Marv Breeding

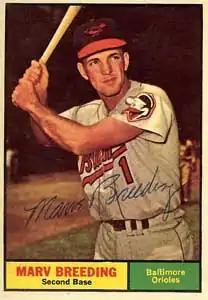
"Topps" baseball card, 1961 Series #321.

Marv Eugene Breeding (March 8, 1934 – December 31, 2006) was an American professional baseball second baseman who played four seasons in Major League Baseball (MLB) for the Baltimore Orioles, Washington Senators and Los Angeles Dodgers between and . He batted and threw right-handed and was listed as tall and .